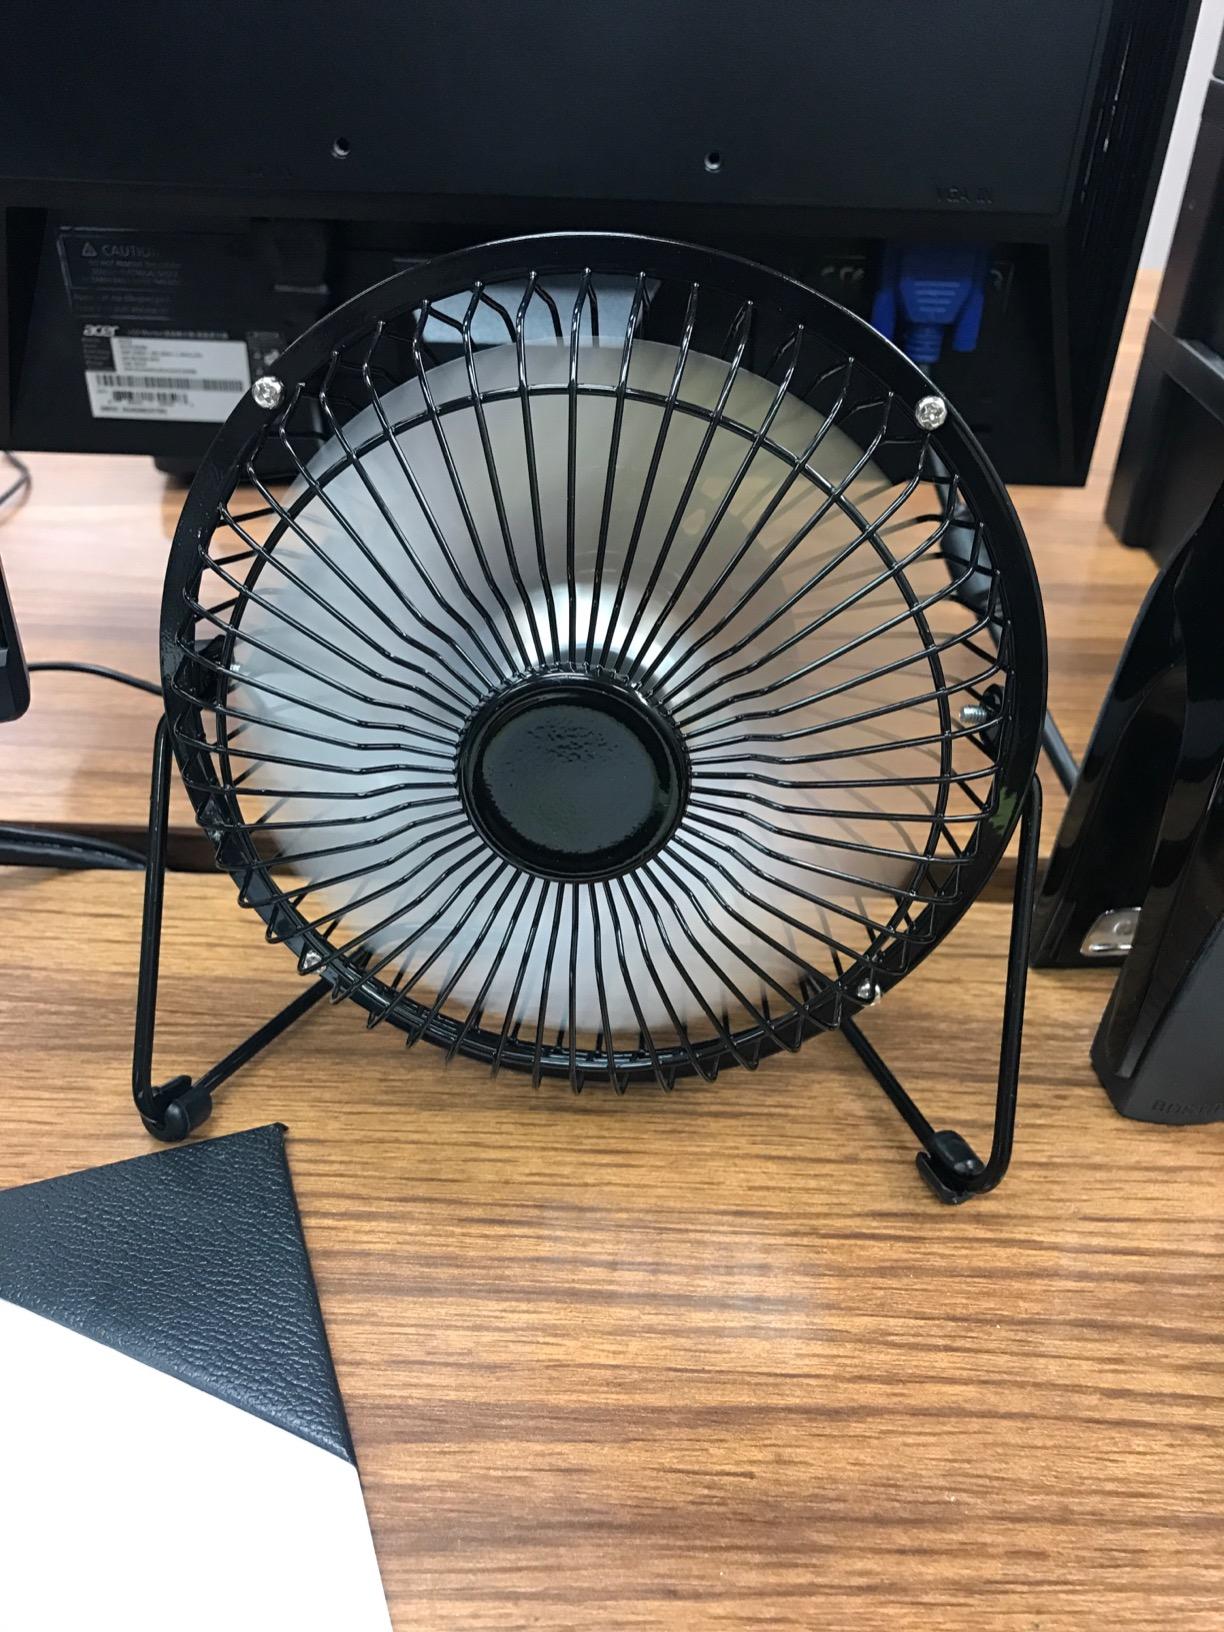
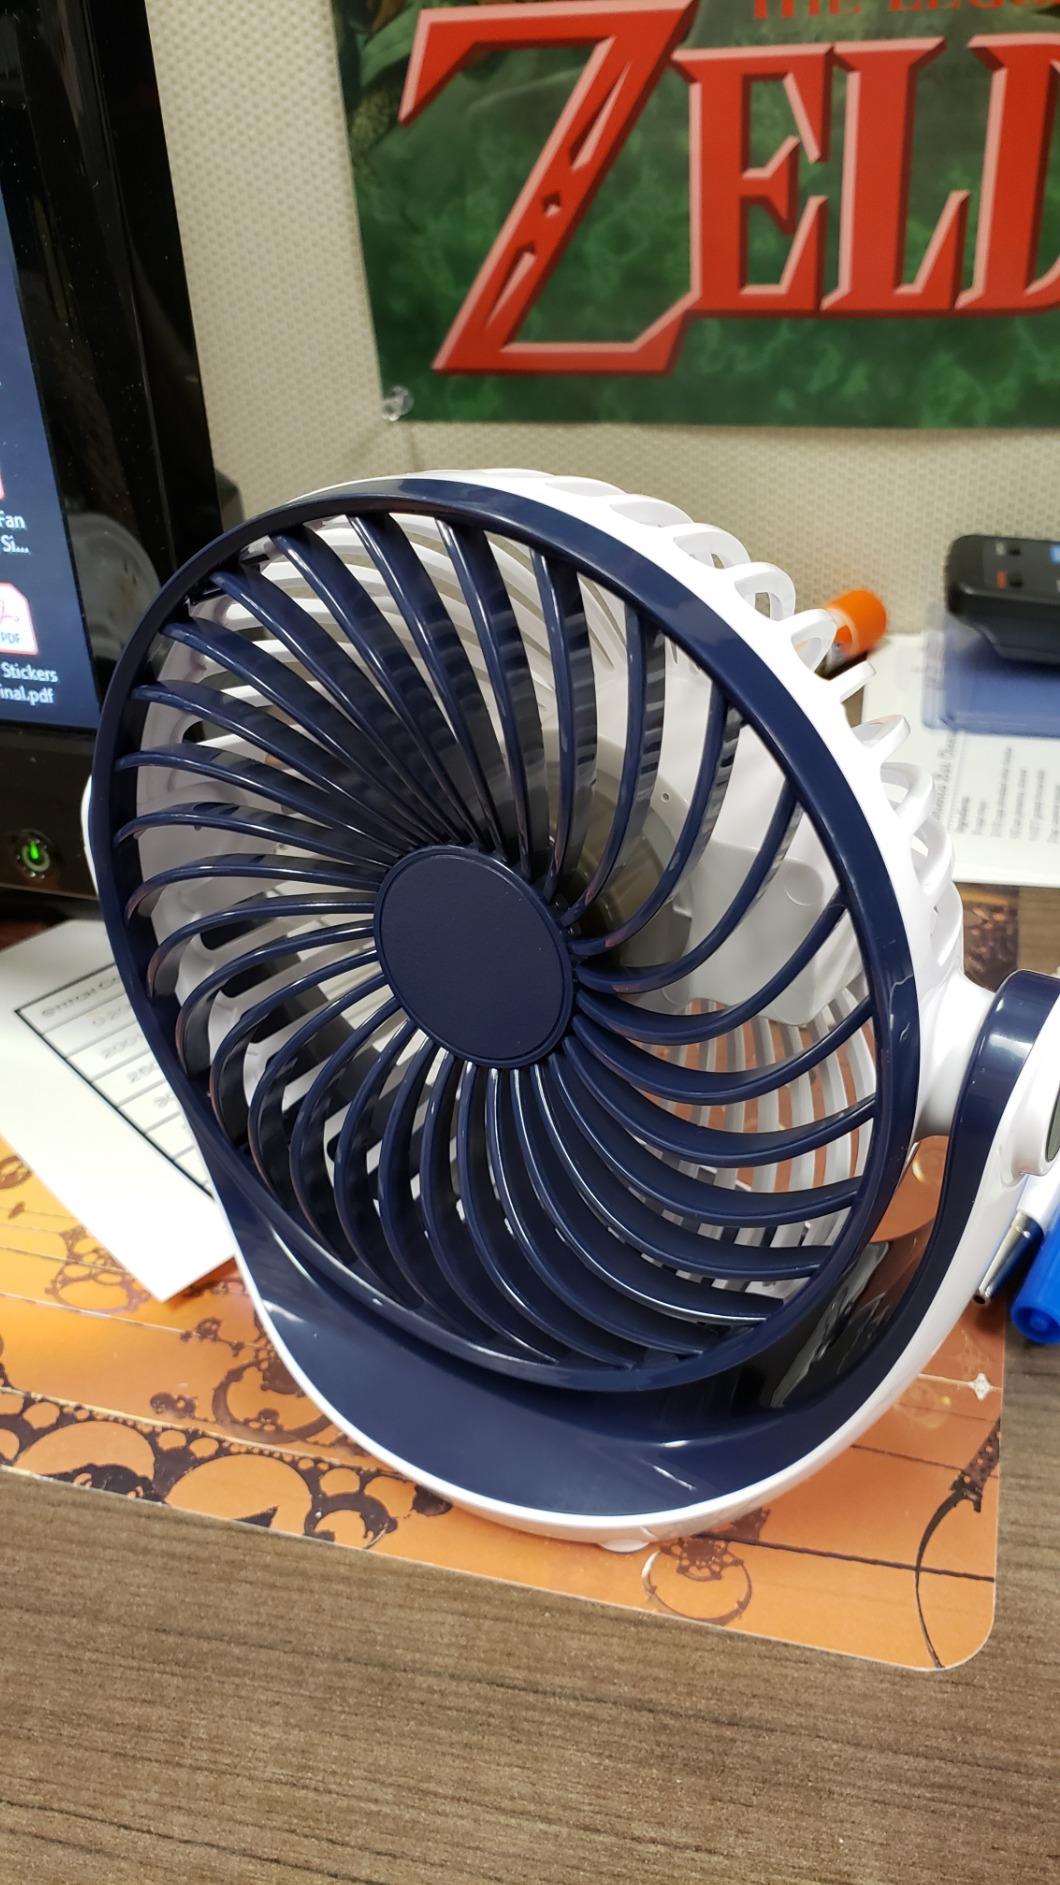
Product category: fan
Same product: no